Silesian dumplings

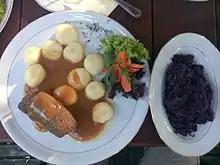
Dumplings as part of a traditional Silesian lunch, also consisting of a rolada and a red cabbage salad

Silesian dumplings are potato dumplings traditional to the Silesia region of Poland. They are also called "białe kluski" ("white dumplings").